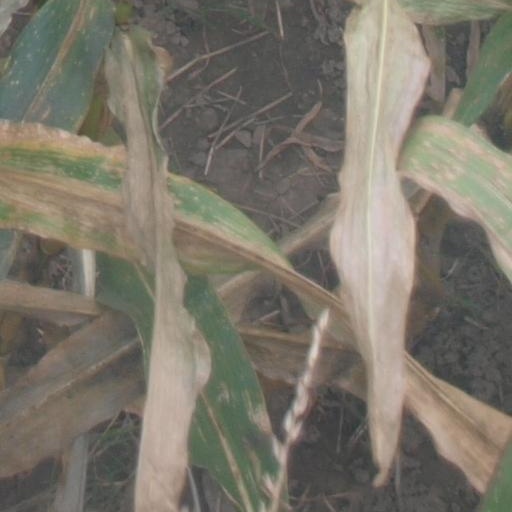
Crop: maize; corn